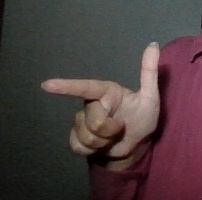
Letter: yaa